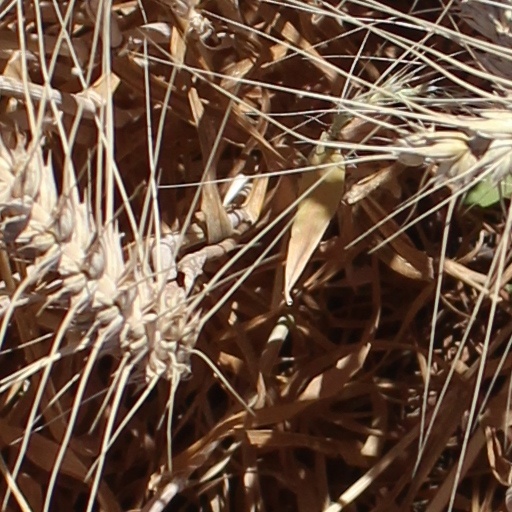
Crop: wheat